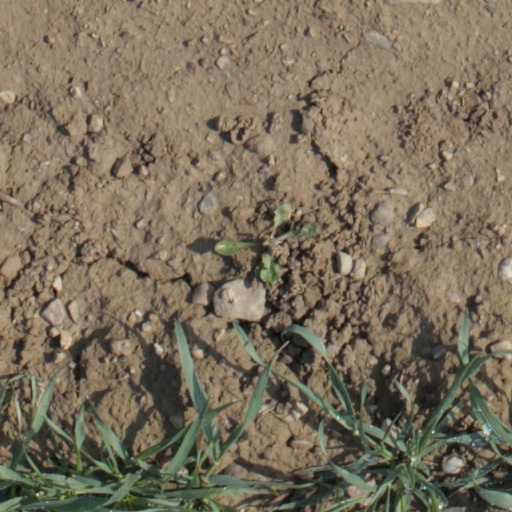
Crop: wheat